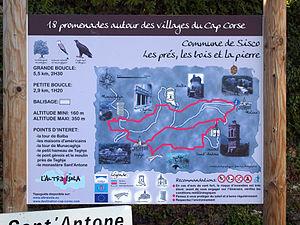
Sisco, Cap Corse (Corse) - Panneau de promenade patrimoniale ""les prés, les bois et la pierre"""
Sisco est une commune française située dans la circonscription départementale de la Haute-Corse et le territoire de la collectivité de Corse. Elle appartient à l'ancienne piève de Brando, dans le Cap Corse.